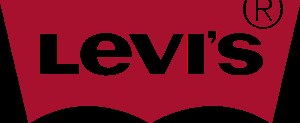
Levi Strauss & Co.
Levi Strauss & Co.
Levi Strauss & Co. er en amerikansk tøjproducent grundlagt i 1853 i San Francisco, USA af Levi Strauss. Levi Strauss & Co. er skaberne af cowboybuksen, som de opfandt i starten af 1870'erne i samarbejde med skrædderen Jacob W. Davis. Den 20. maj, 1873 var datoen hvor Levi Strauss og Jacob W. Davis fik patent på deres opfindelse blue jeans. Patentet udløb i 1890.